Sam's Diner

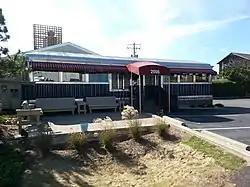
Sam's Diner, October 2013

Sam's Diner, also known as Millie's Diner and Victory Diner, is a historic diner located at Kill Devil Hills, Dare County, North Carolina. It was built about 1940 by the Kullman Dining Car Co., and moved to its present location in 1996. It is a one-story, Streamline Moderne style steel frame building sheathed in porcelain enamel panels and stainless steel trim.